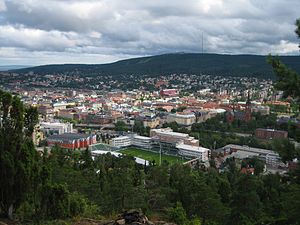
Sundsvalls kommun / Geografi
Udsigt over Sundsvall by fra Norra Stadsberget
Sundsvall kommune ligger i det svenske län Västernorrlands län i landskapet Medelpad i landsdelen Norrland. Kommunen grænser til nabokommunene Ånge, Bräcke, Ragunda, Sollefteå, Timrå og Nordanstig. Kommunens administrationscenter]] ligger i byen Sundsvall. Sundsvall er den mest folkerige kommune i Västernorrlands län.